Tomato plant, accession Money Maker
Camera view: horizontal (90 deg, fisheye); turntable rotation: 0 degrees
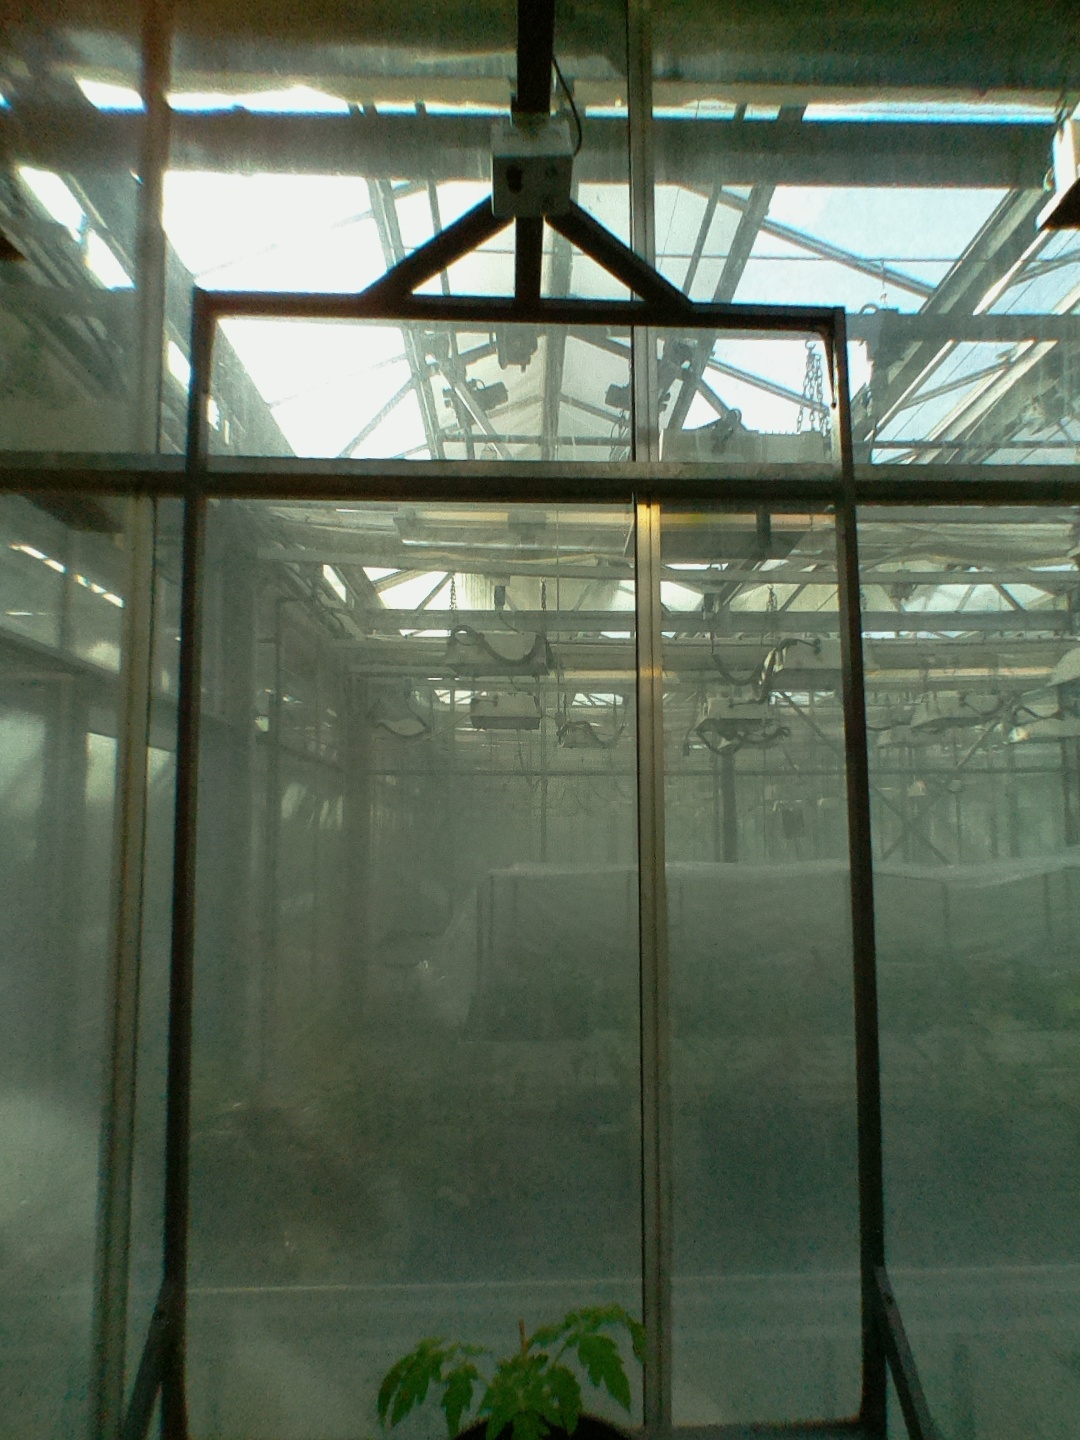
BBCH growth stage 13: 6 of true leaves visible